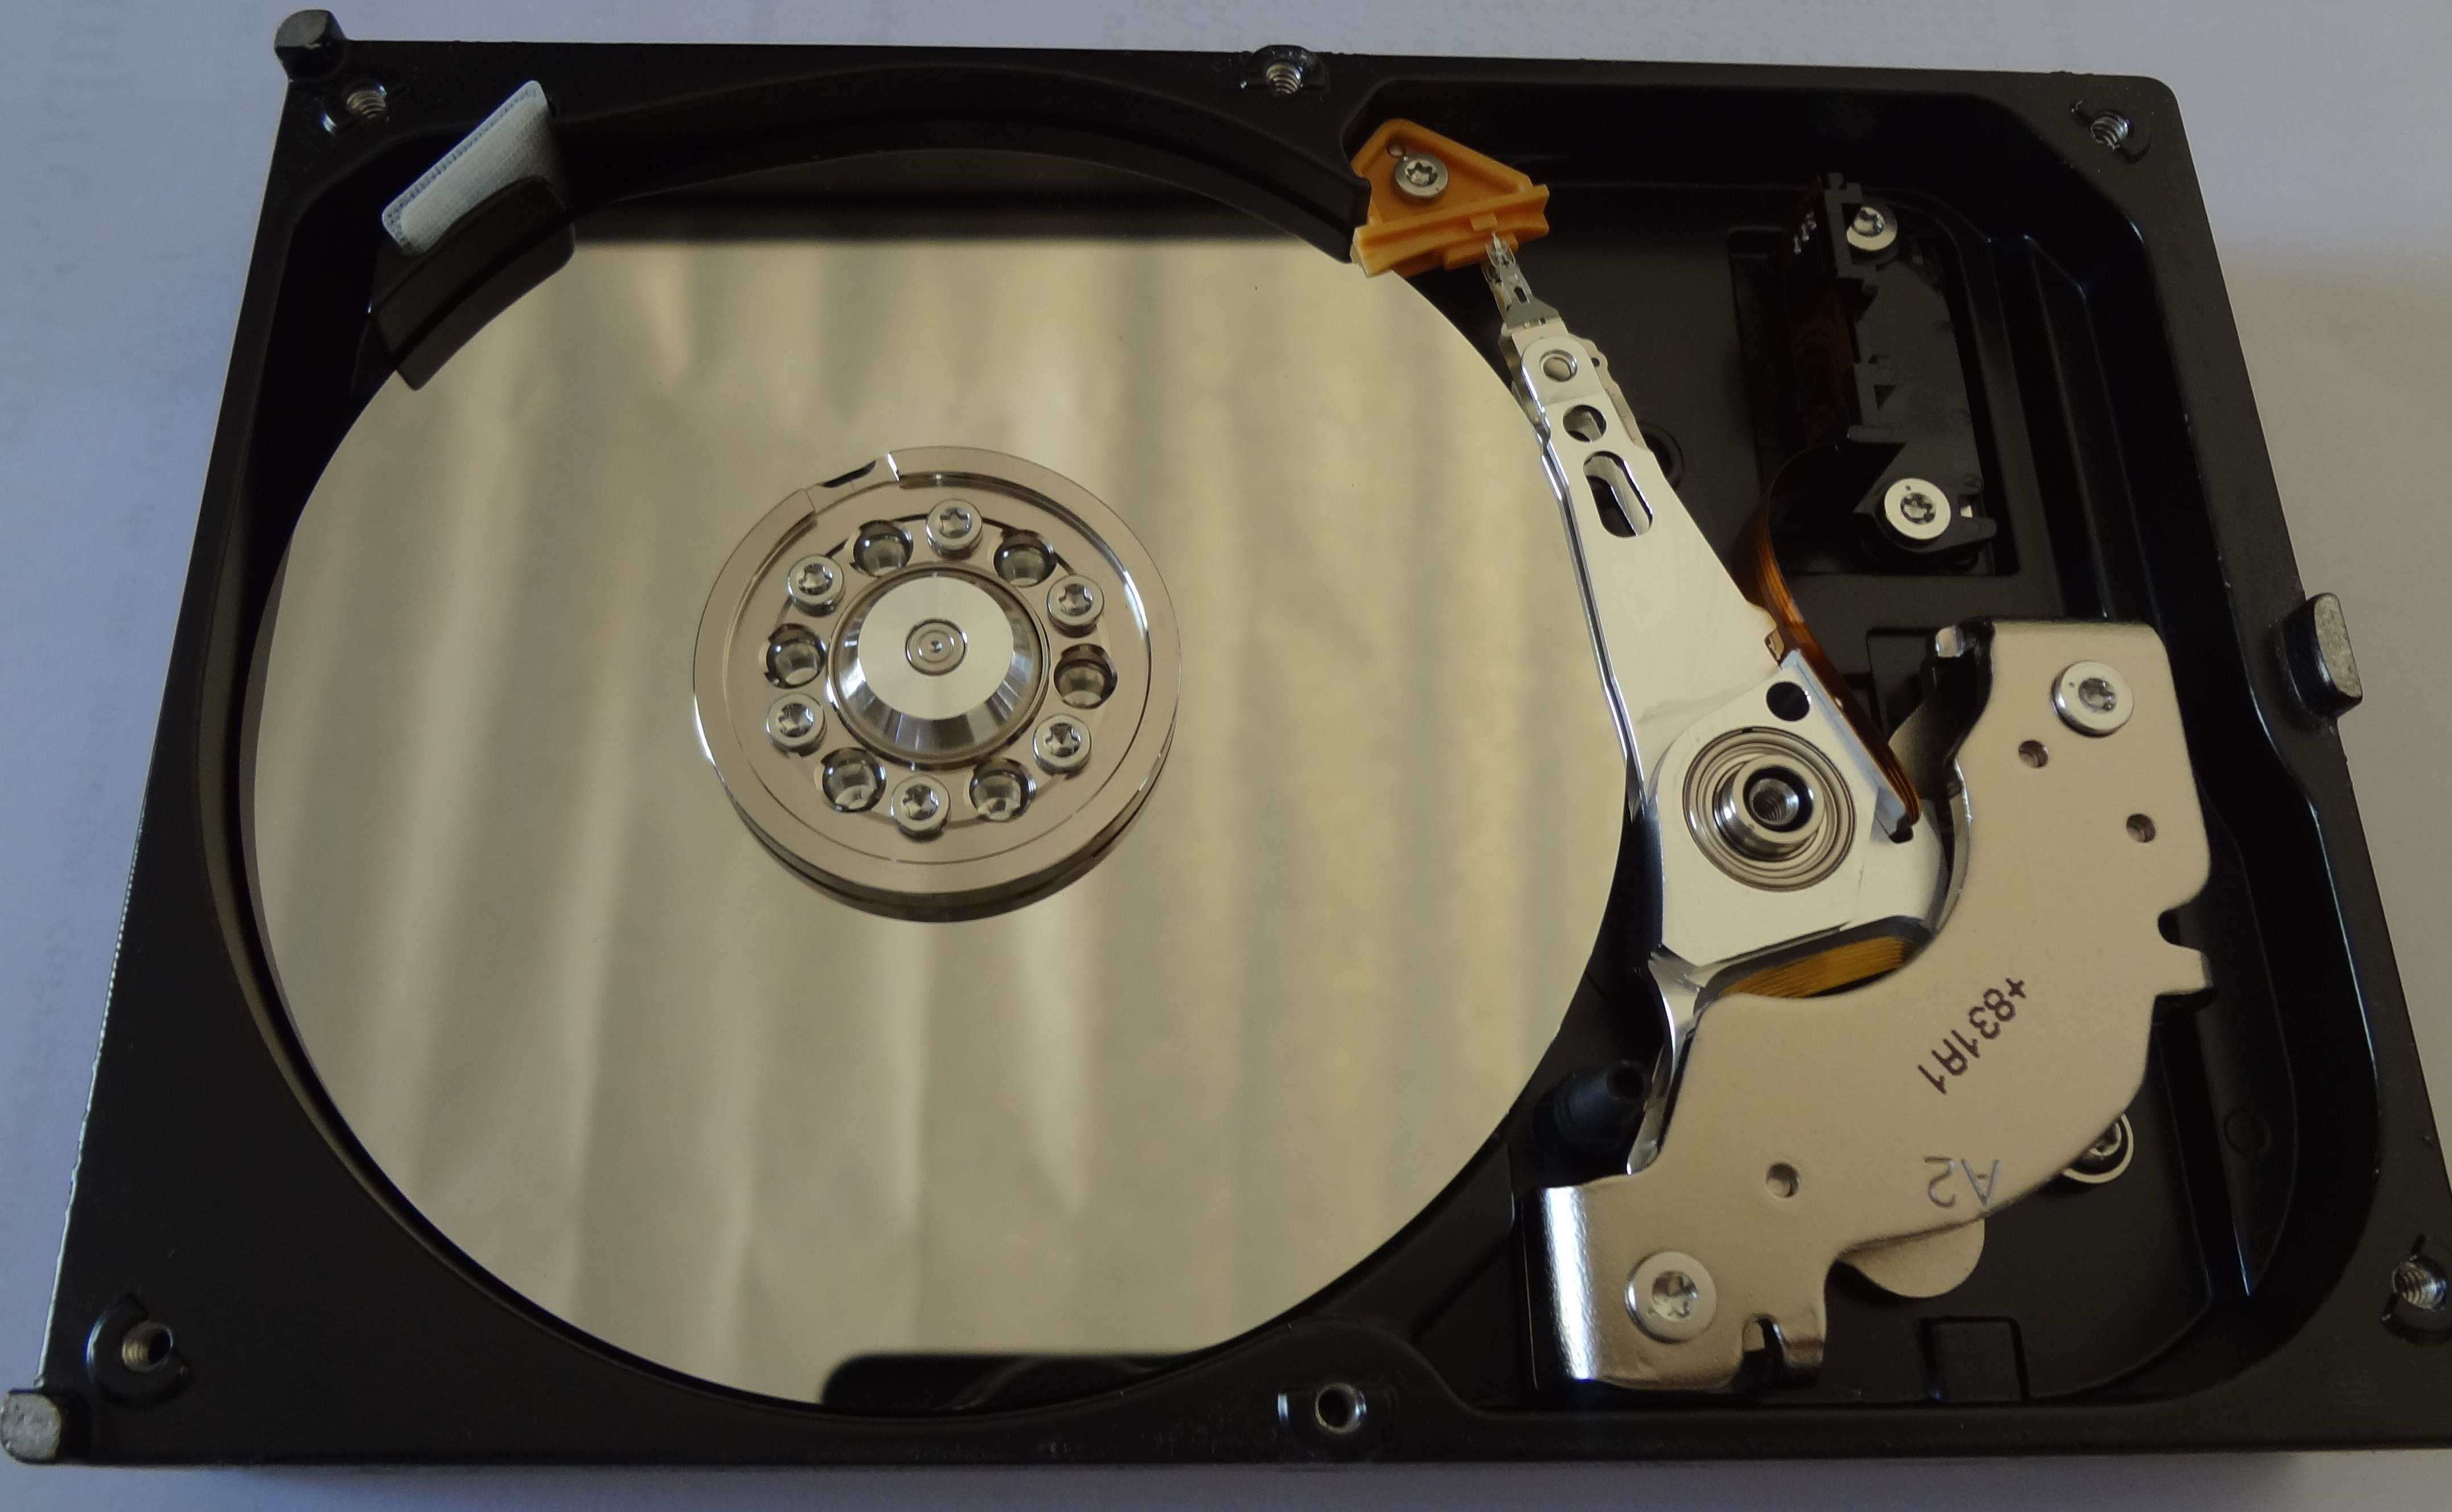
technology, product, font, hd, hard disk, hard disk drive, electronic device, computer hardware, computer component, data storage device